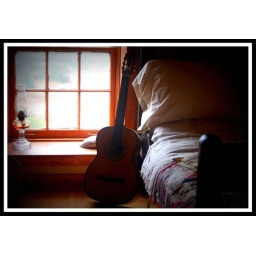
A view from a window in the lighthouse of Point Loma